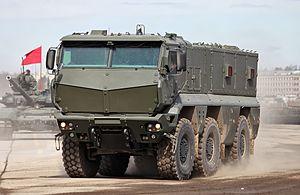
Le KamAZ Typhoon ou KamAZ-63968 est un véhicule de transport de troupes blindé russe.